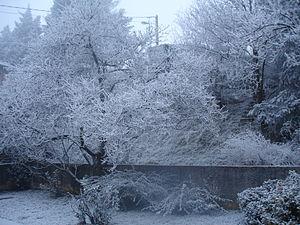
Arbres givrés sur les hauts de Feyzin (Rhône)
Feyzin est une commune française située dans la métropole de Lyon, en région Auvergne-Rhône-Alpes. Ses habitants sont appelés les Feyzinois et Feyzinoises.